Ali Masimli

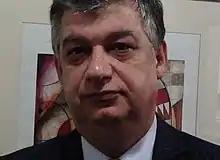
Masimli in 2015

Ali Ahmad oghlu Masimli (born 3 January 1953) is an Azerbaijani politician who served as Deputy Prime Minister of Azerbaijan on Economic Policies and acted as Prime Minister of Azerbaijan for a brief period of time.